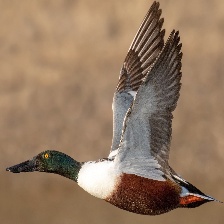
Species: NORTHERN SHOVELER
Scientific name: SPATULA CLYPEATA
ImageNet parent category: drake